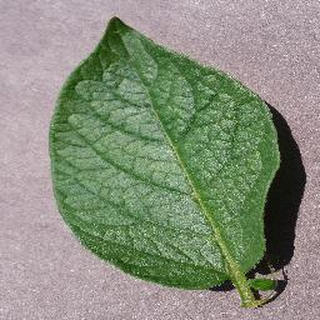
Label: healthy_potato